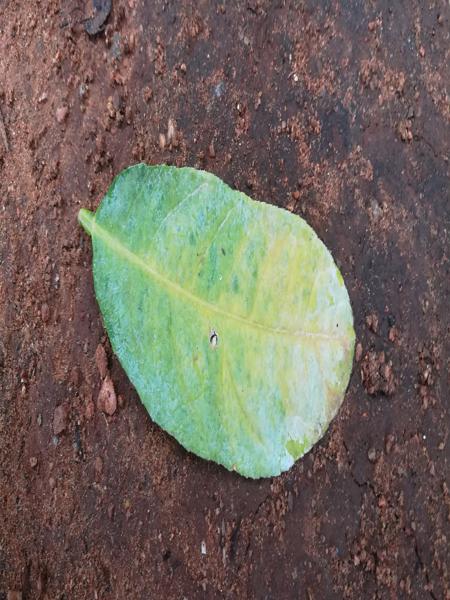
Plant: Badipala